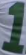
Number: 1